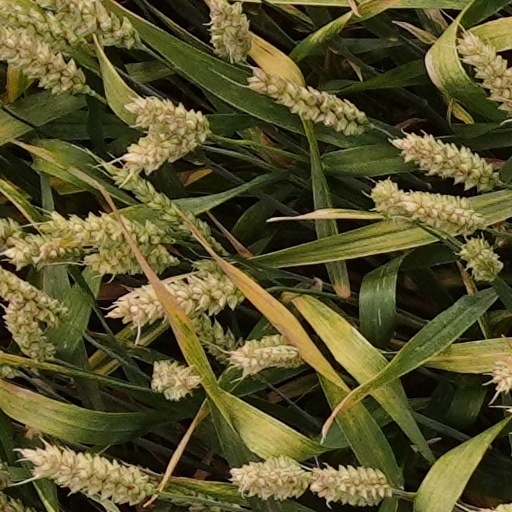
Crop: wheat